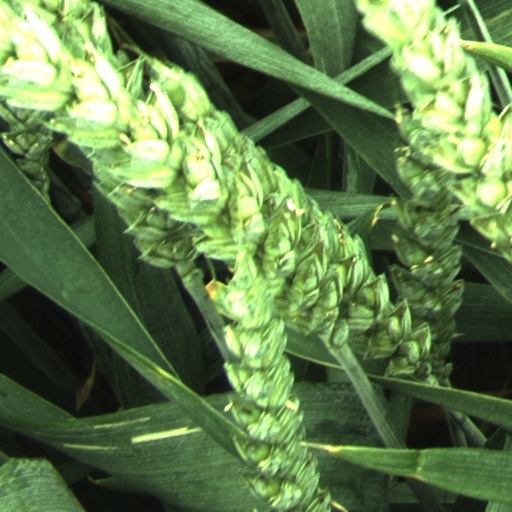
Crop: wheat